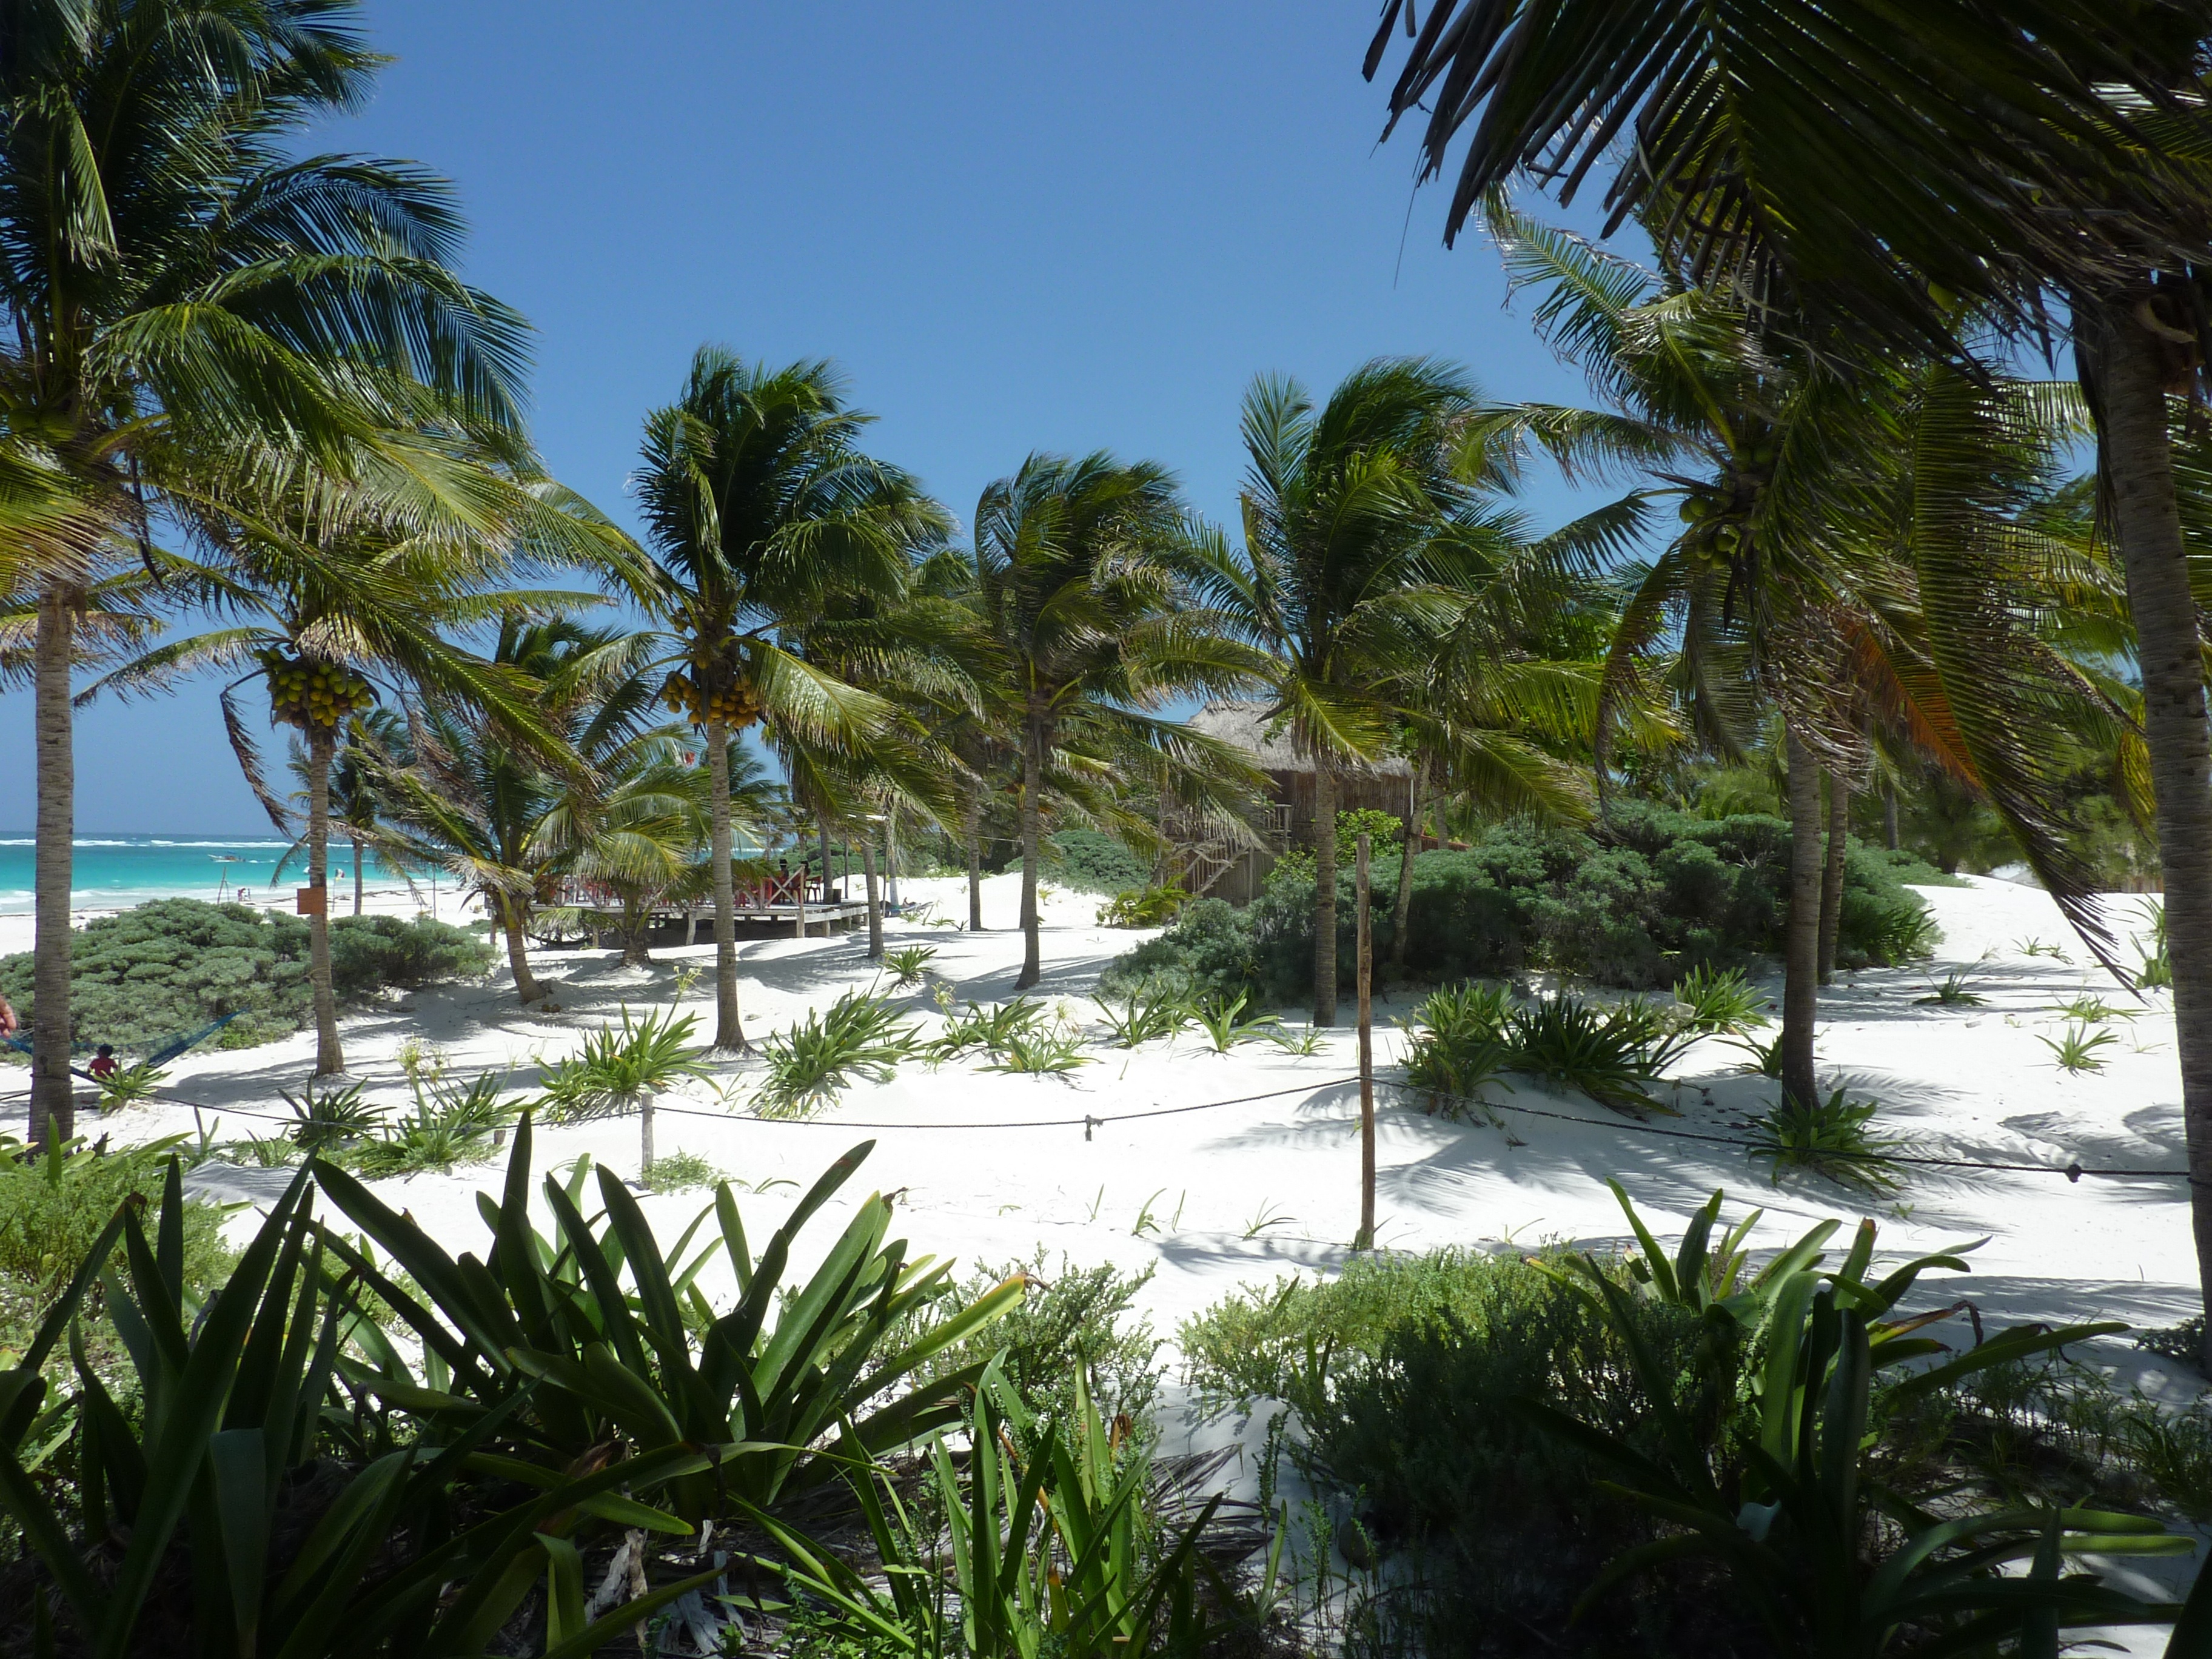
beach, sea, coast, tree, sand, summer, vacation, travel, jungle, holiday, resort, mexico, estate, caribbean, exotic, palm trees, tropics, dream holiday, arecales, palm family